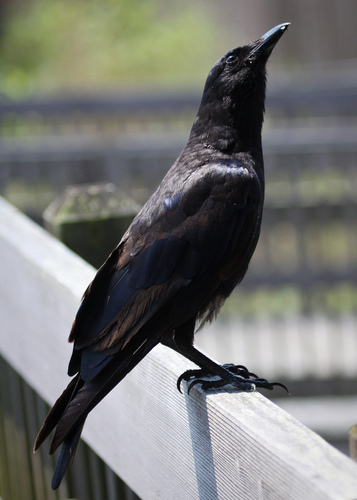
this bird is black from beak to talons, including the feathers and eyes.
this black bird has navy blue secondaries, a long, pointy beak, and large black feetbird has black body feathers, black breast feathers and black beaklarge sized dark black bird with a black pointy bill.
this is a black bird with black feet and a pointy black beak.
this is a bird that has a black head and beak, and a mix of black and dark brown feathers on it's body and wings.
this is a black bird, with subtle brown wingbars and a medium pointed beak.
bird with an entirely black body, and a long black beak that curves slightly at the end.
a dark black bird with a black pointed beak and black feet.
a mostly black bird with some iridescent looking feathers with a sturdy looking bill and large feet.
Species: Fish Crow